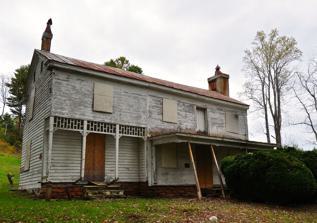
Building: Phlegar Farm
Country: United States of America
Year built: 1816
Historic house in Virginia, United States United States historic place Phlegar Farm U.S. National Register of Historic Places Virginia Landmarks Register Phlegar Farmhouse, October 2013 Show map of Virginia Show map of the United States Location Off State Route 615, near Floyd, Virginia Coordinates 36°55′30″N 80°18′18″W / 36.92500°N 80.30500°W / 36.92500; -80.30500 Area 2 acres (0.81 ha) Built c. 1816 ( 1816 ) , c. 1857, c. 1910 Architectural style Federal, Greek Revival NRHP reference No. 03000565 VLR No. 031-0179 Significant dates Added to NRHP June 22, 2003 Designated VLR June 23, 2003 Phlegar Farm is a historic home located near Floyd , Floyd County, Virginia .  The original log dwelling was built in 1816, and later expanded about 1857 and about 1910. The house is two-stories with a metal sheathed gable roof, weatherboard siding, a stone gable-end chimney, two one-story front porches, and a one-story ell. The interior has Federal and Greek Revival style details. Also on the property are a contributing granary and workshop. It was listed on the National Register of Historic Places in 2003. References